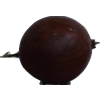
Label: gooseberry